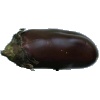
Label: Eggplant 1